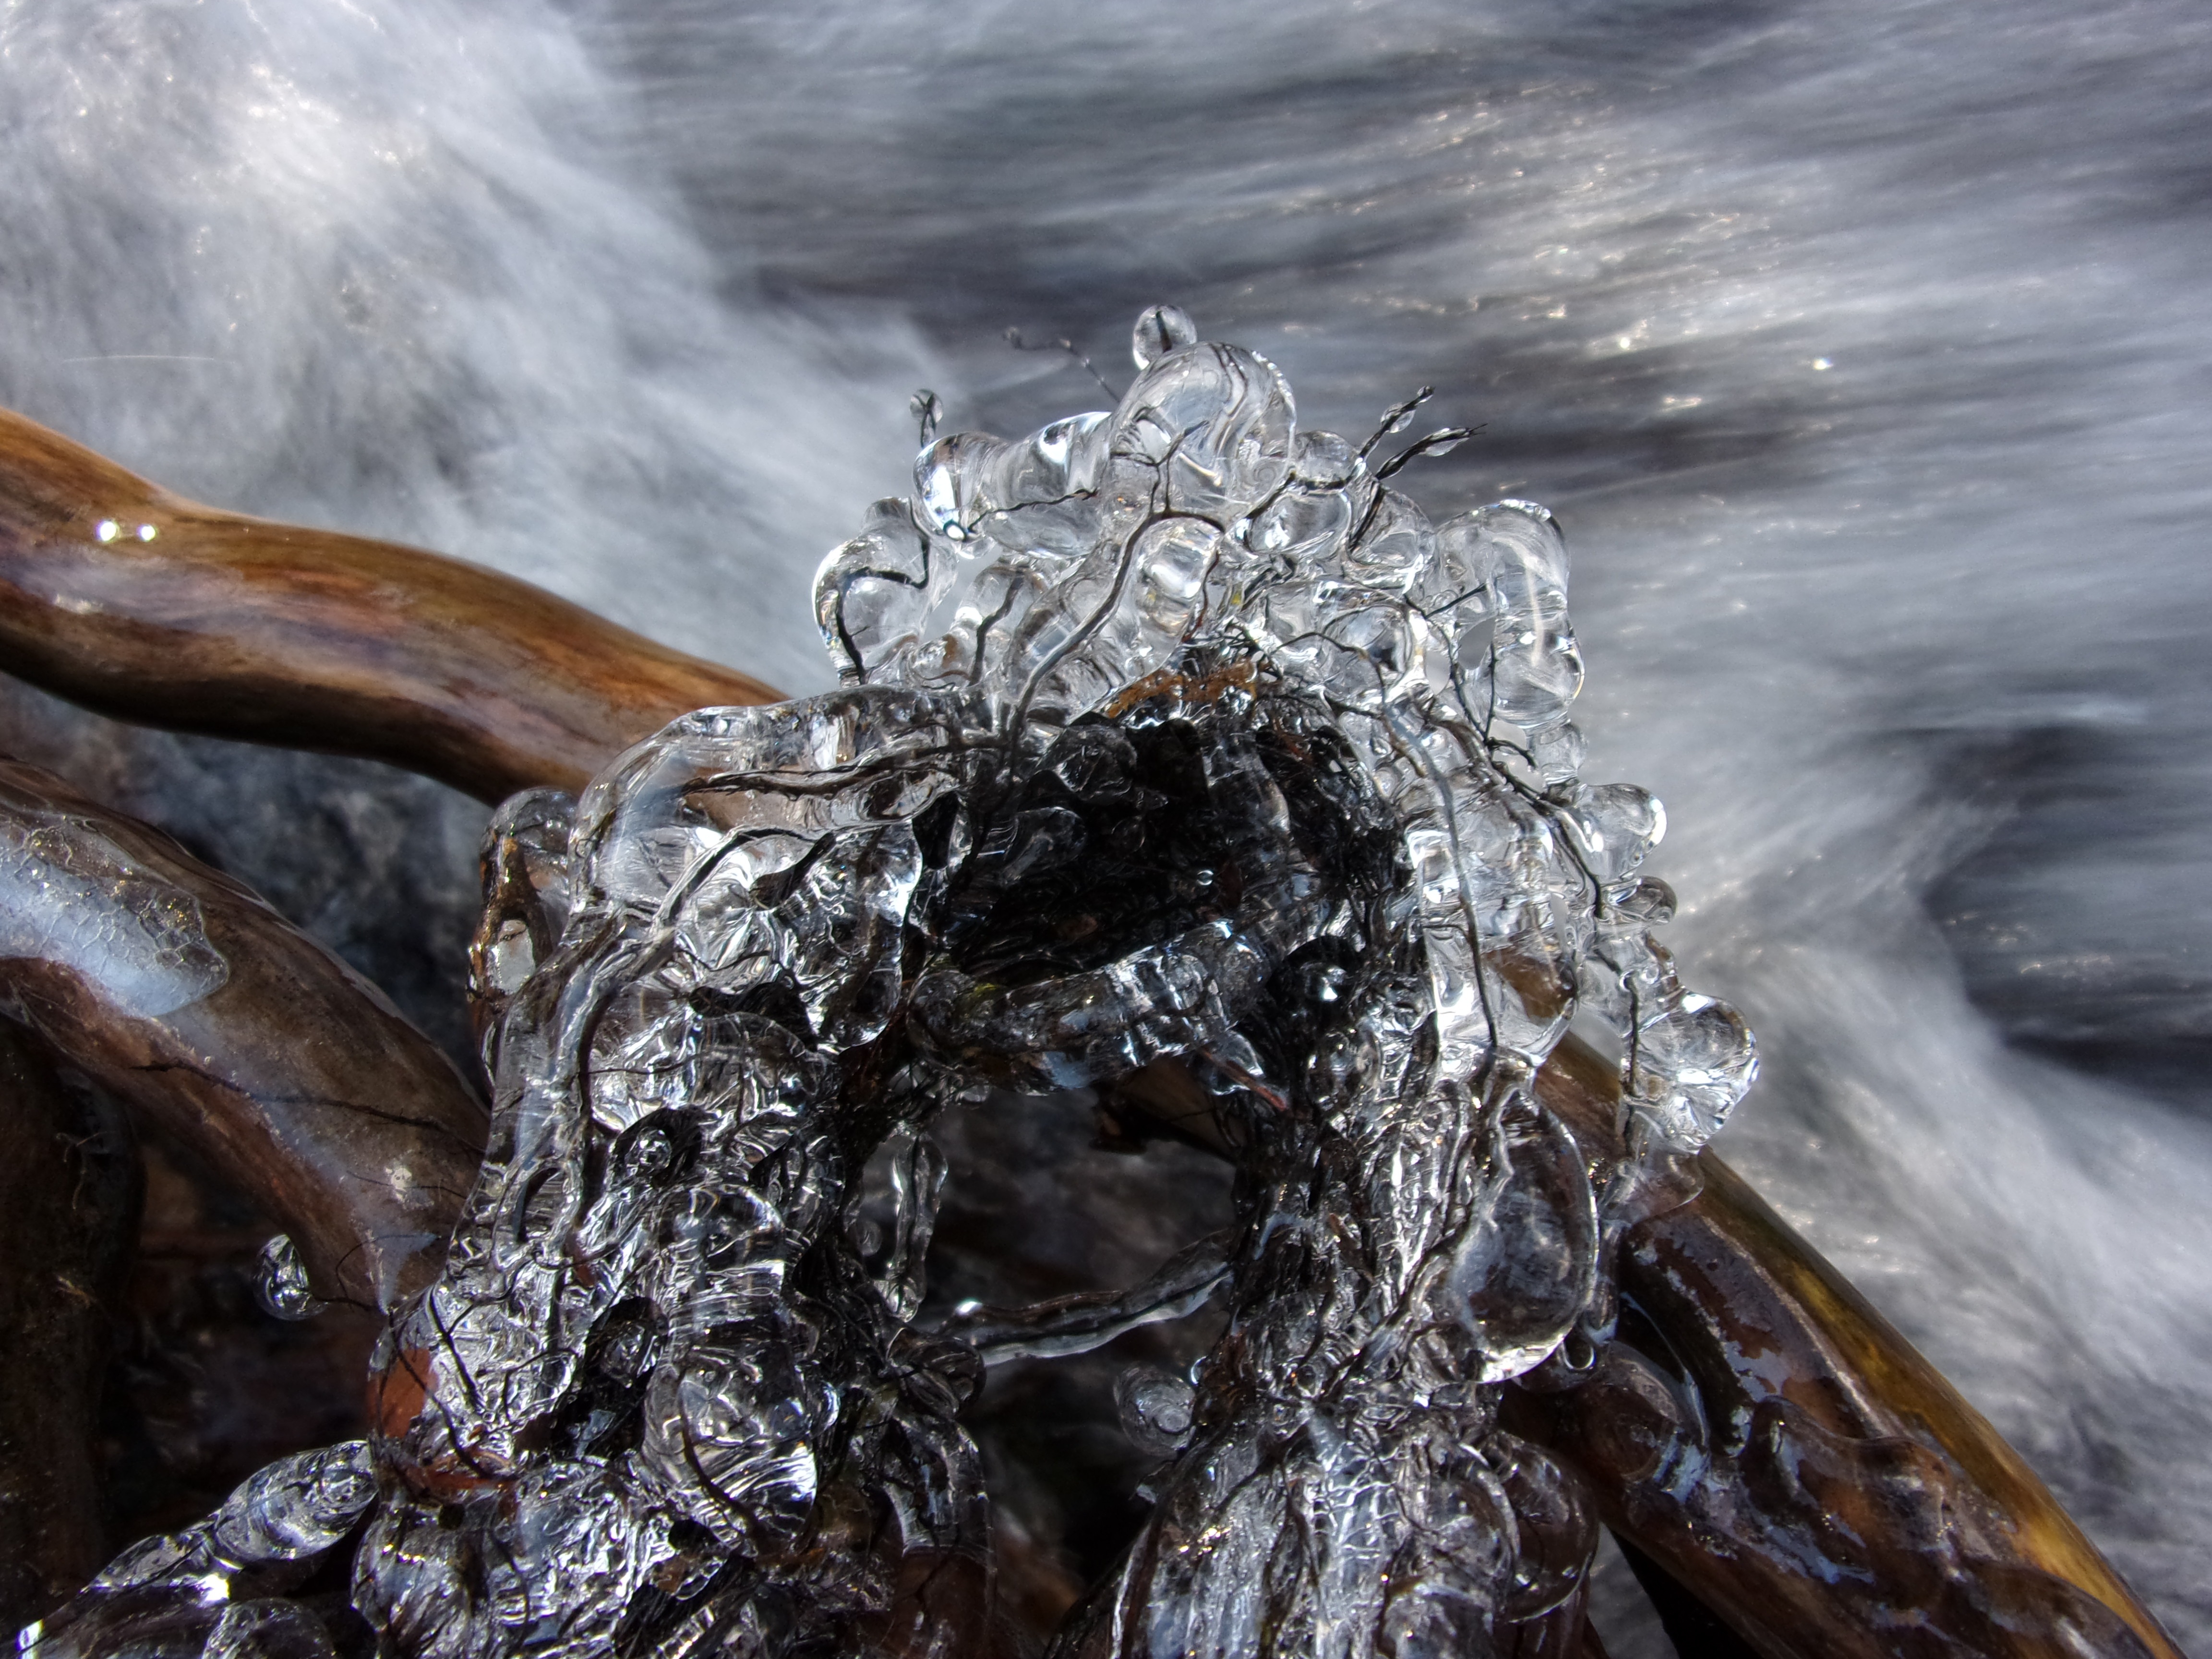
water, nature, rock, winter, ice, cascade, seaweed, torrent, cevennes, freezing, macro photography